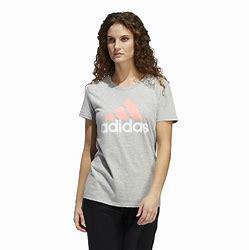
Brand: adidas
Model: 100